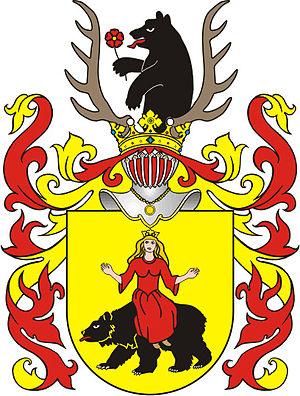
Les armoiries dans l'ancienne Pologne et la République des Deux Nations étaient l'emblème et le privilège de la seule noblesse. La réception des emblèmes armoriaux d'après les modèles occidentaux commença au milieu du XIIIe siècle et finit au milieu du XIVe siècle. A l'époque, il ne s'agissait pas de pièces héraldiques, mais seulement d'emblèmes représentant des objets concrets : des motifs animaliers, végétaux, astronomiques, militaires, agricoles. A partir de la deuxième moitié du XIVe siècle, apparaissent les noms héraldiques dérivés du cri des chevaliers rassemblés sous la même bannière lignagère sur un champ de bataille.